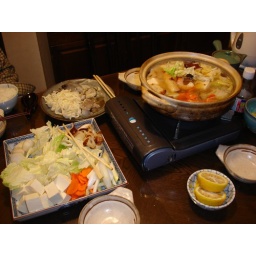
Hot pot for dinner at Noriko's house in Tokyo